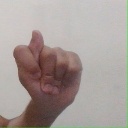
अक्षर: ट